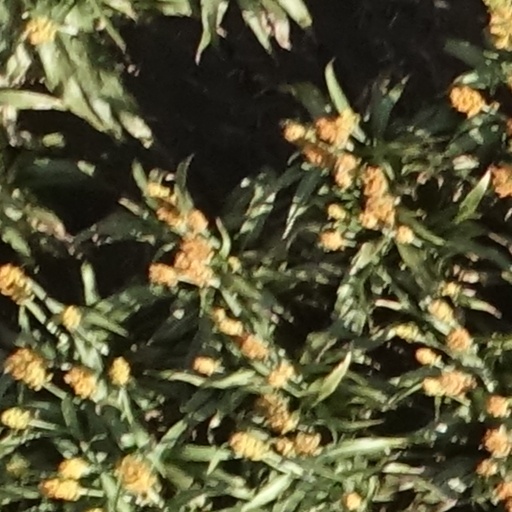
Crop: sorghum